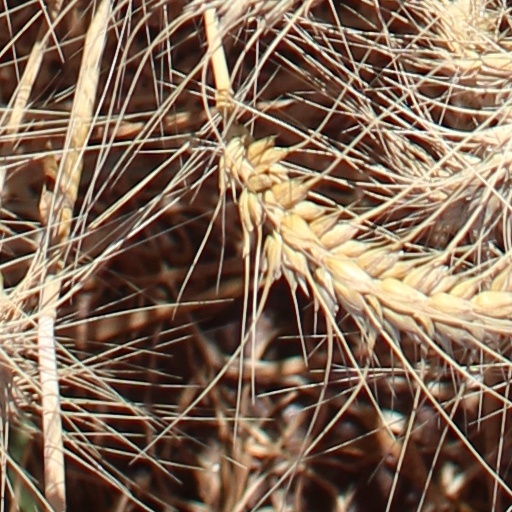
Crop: wheat